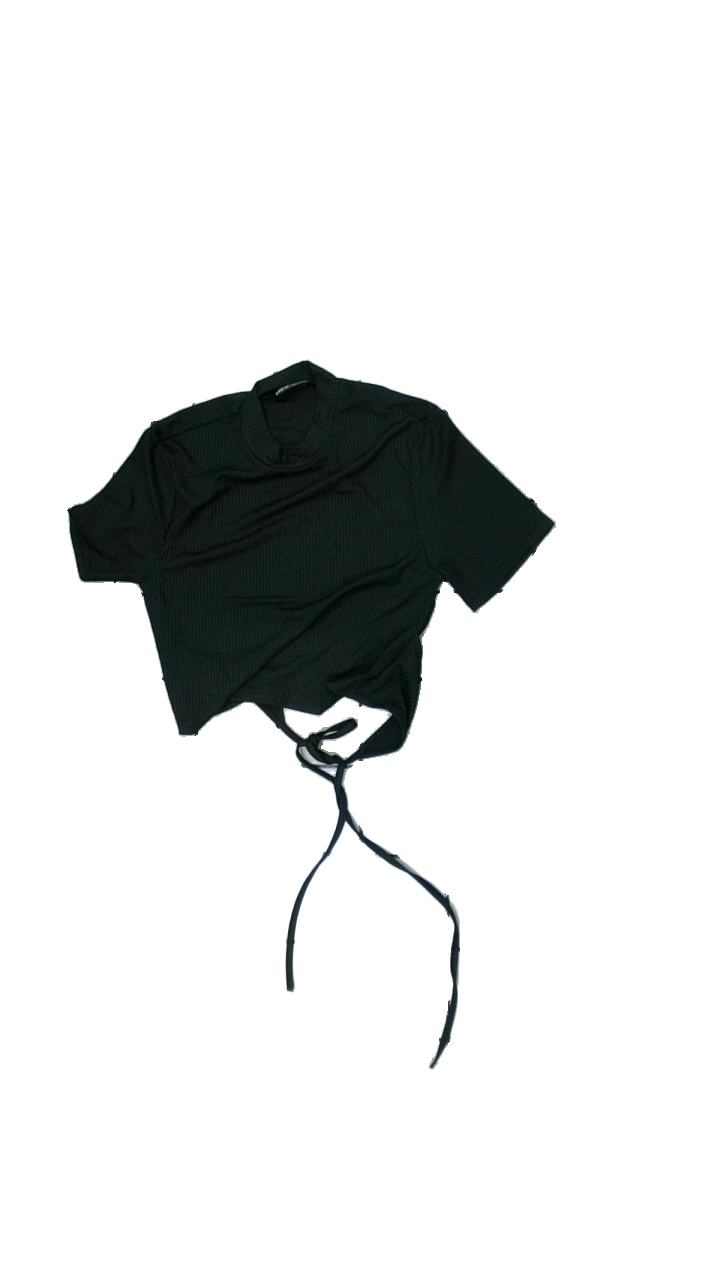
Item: Top (Ladies)
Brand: Shein
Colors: Black
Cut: Regular, Cropped
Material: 100% polyester
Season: All
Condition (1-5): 3
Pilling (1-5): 4
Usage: Reuse
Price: <50